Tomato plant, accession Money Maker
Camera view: vertical (180 deg); turntable rotation: 210 degrees
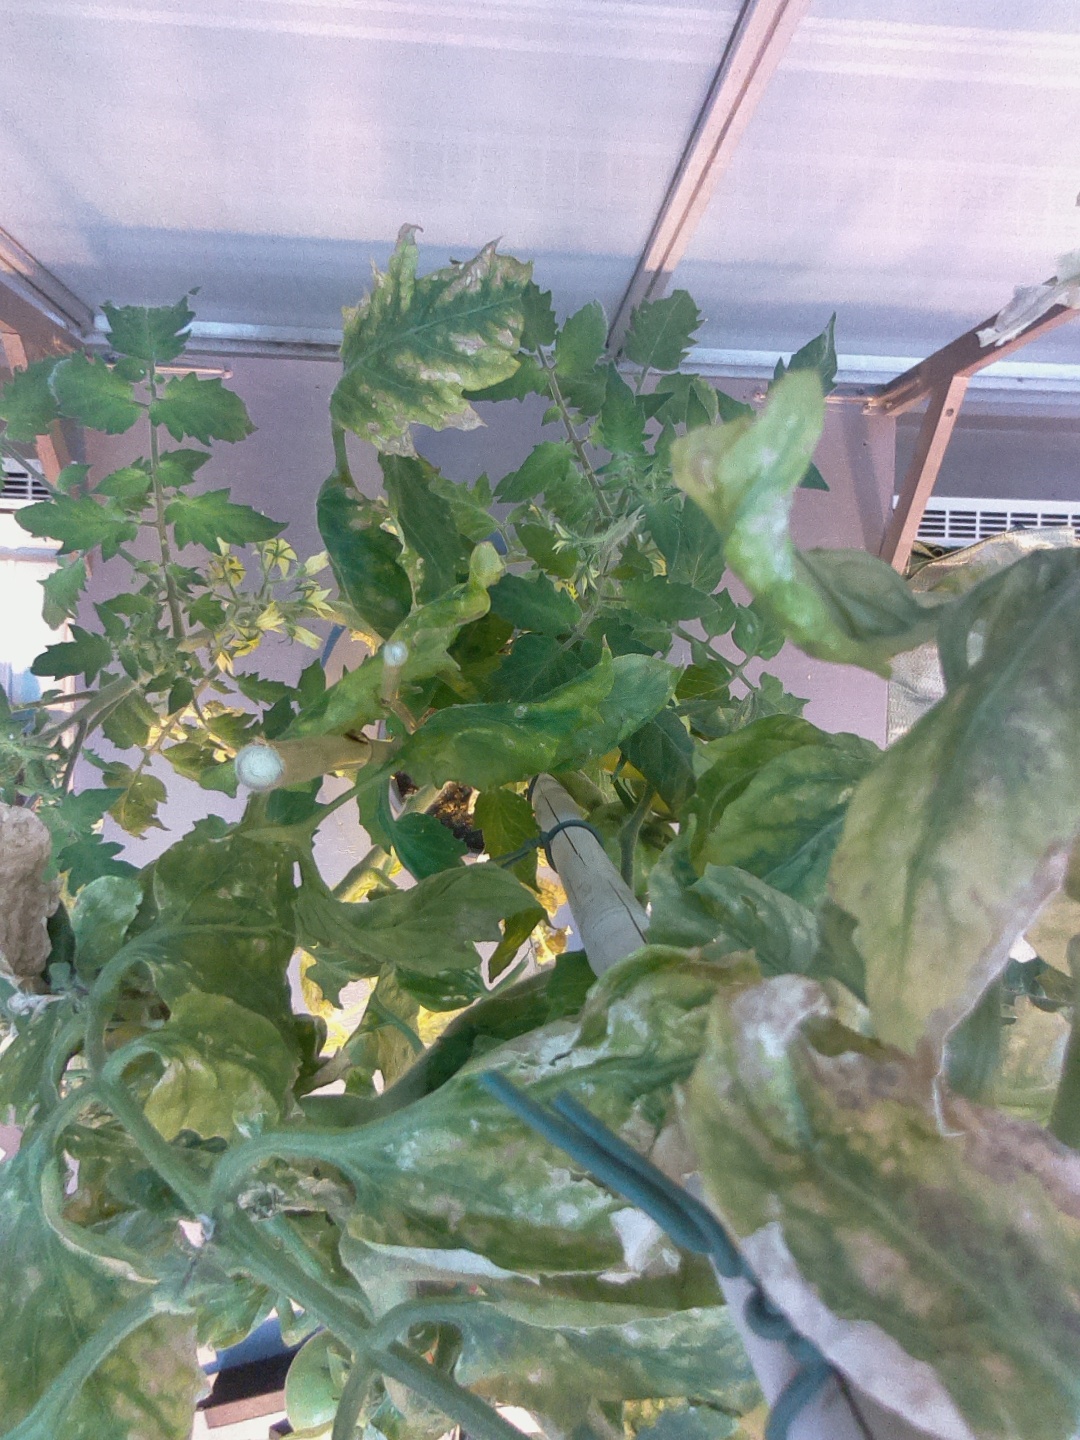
BBCH growth stage 81: 10%-20% of fruits show typical fully ripe color